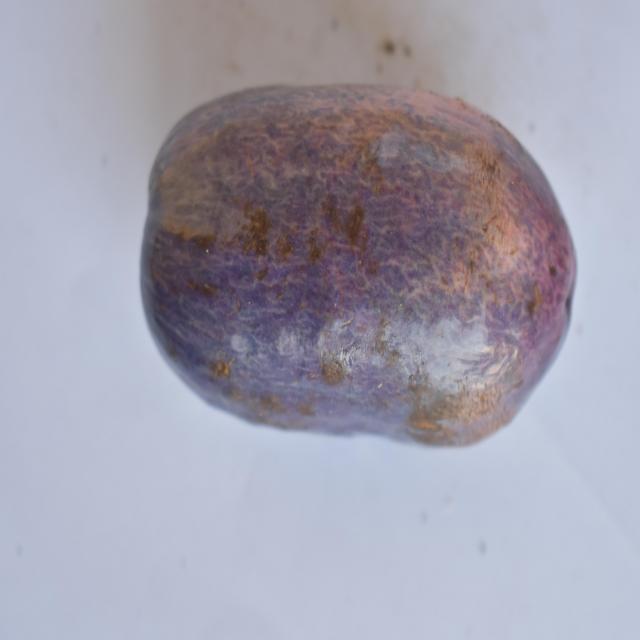
Plum grade: unripe